Pierre-Joseph Tiolier

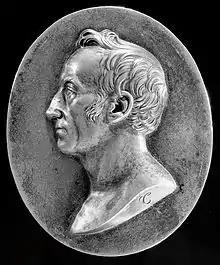
Medallion of James Smithson (1817)

Tiolier was appointed controller of coins at the Paris Mint on 24 Frimaire year IV (14 December 1795).